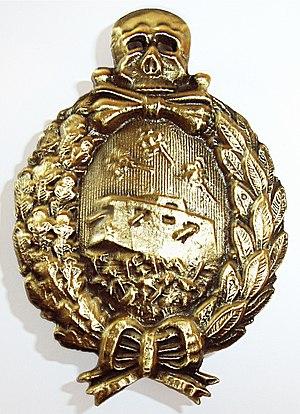
L'Insigne du souvenir des véhicules de combat, ou encore insigne commémoratif des chars de combat est une décoration de la République de Weimar accordée aux anciens équipages des chars allemands ayant combattu lors de la Première Guerre mondiale. Son nom officiel est Erinnerungsabzeichen für die ehemaligen Besatzungen deutscher Kampfwagen, Insigne du souvenir pour les anciens équipages des chars de combat allemands.